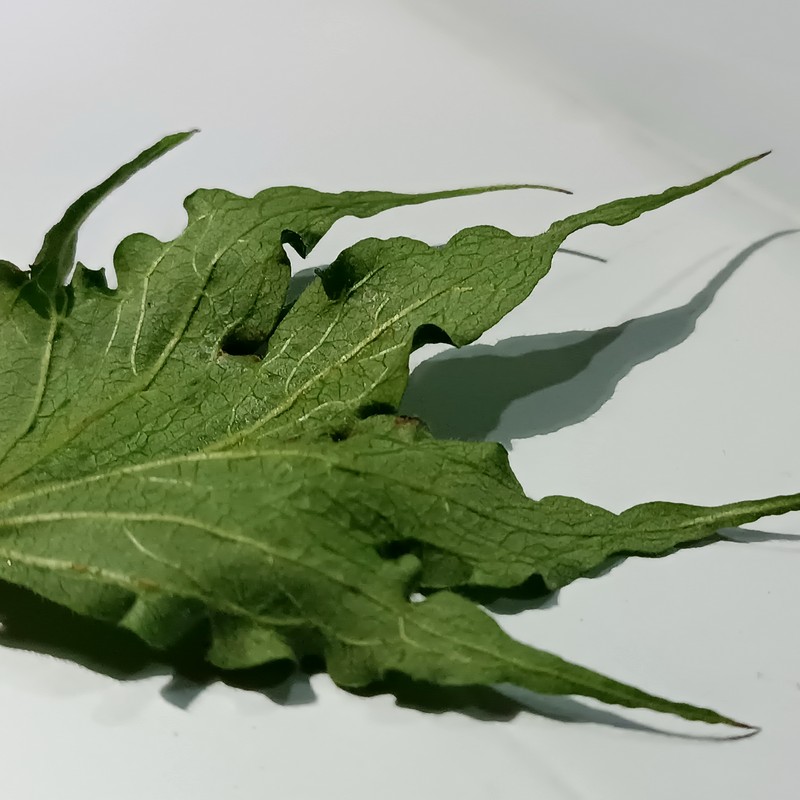
Label: Herbicide Growth Damage